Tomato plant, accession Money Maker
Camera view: bottom (45 deg); turntable rotation: 270 degrees
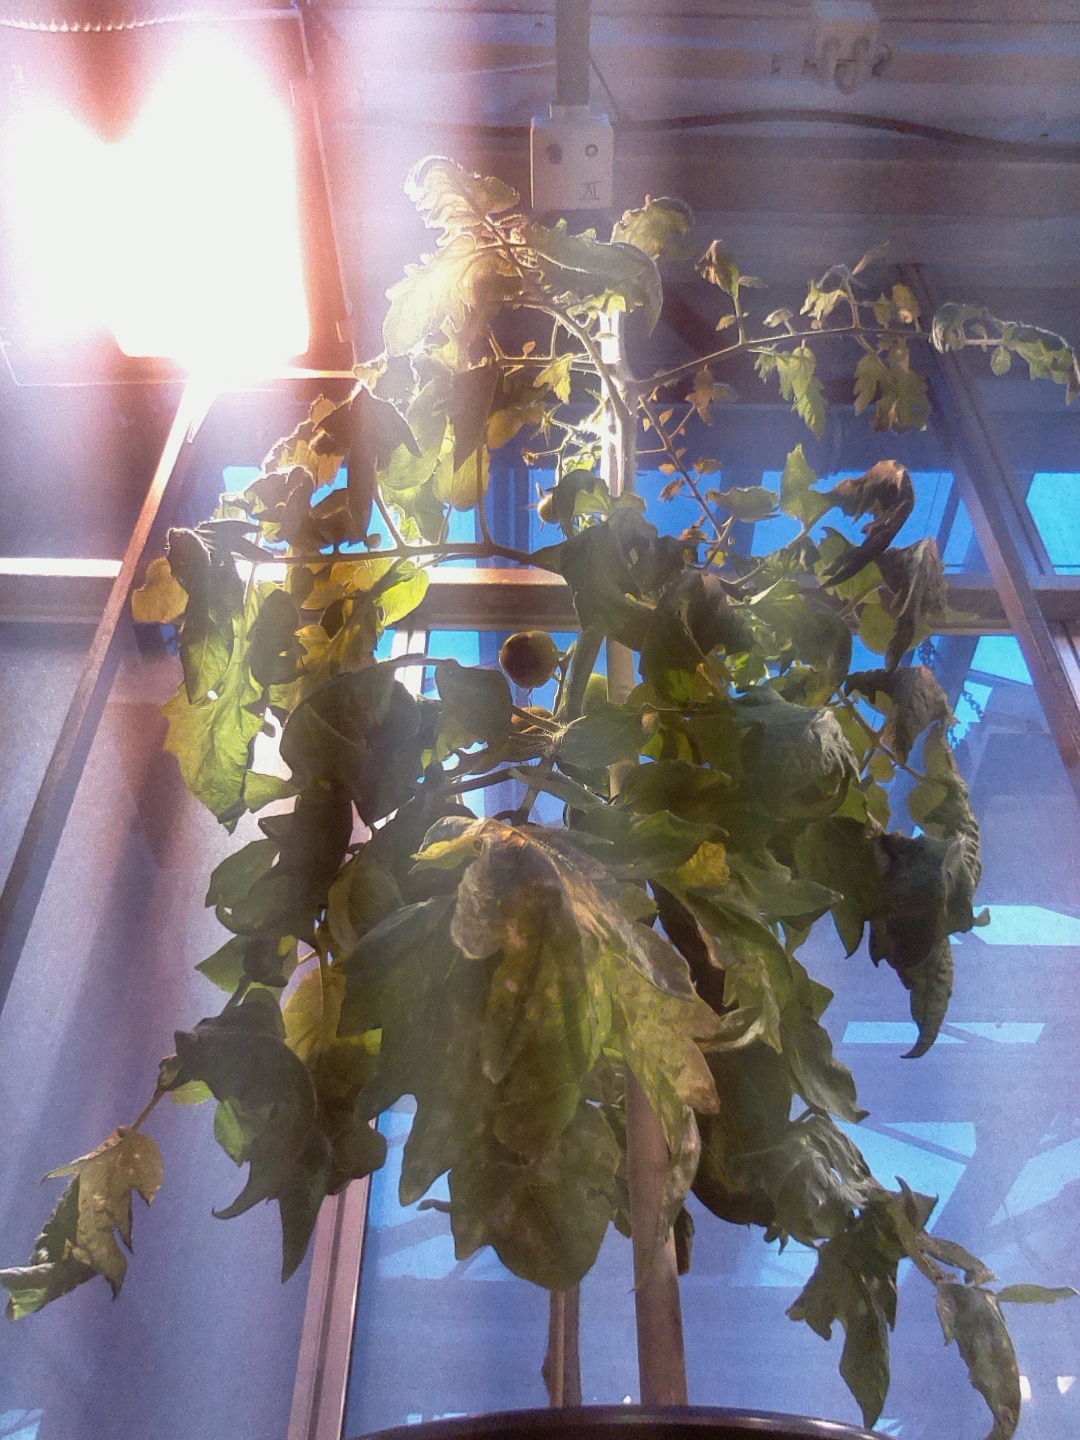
BBCH growth stage 75: 50%-60% of final fruit size